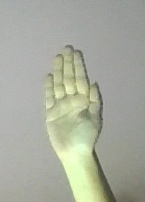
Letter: seen